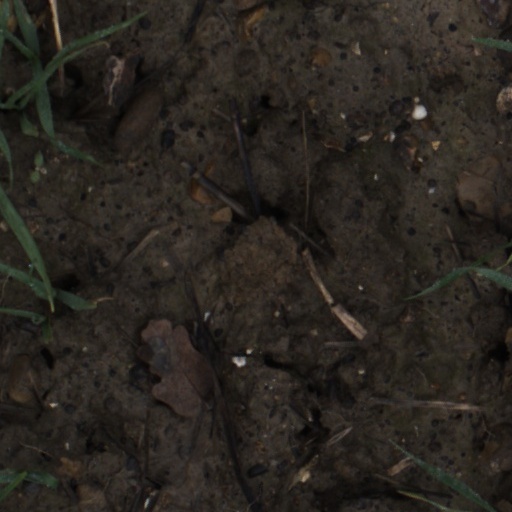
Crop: wheat